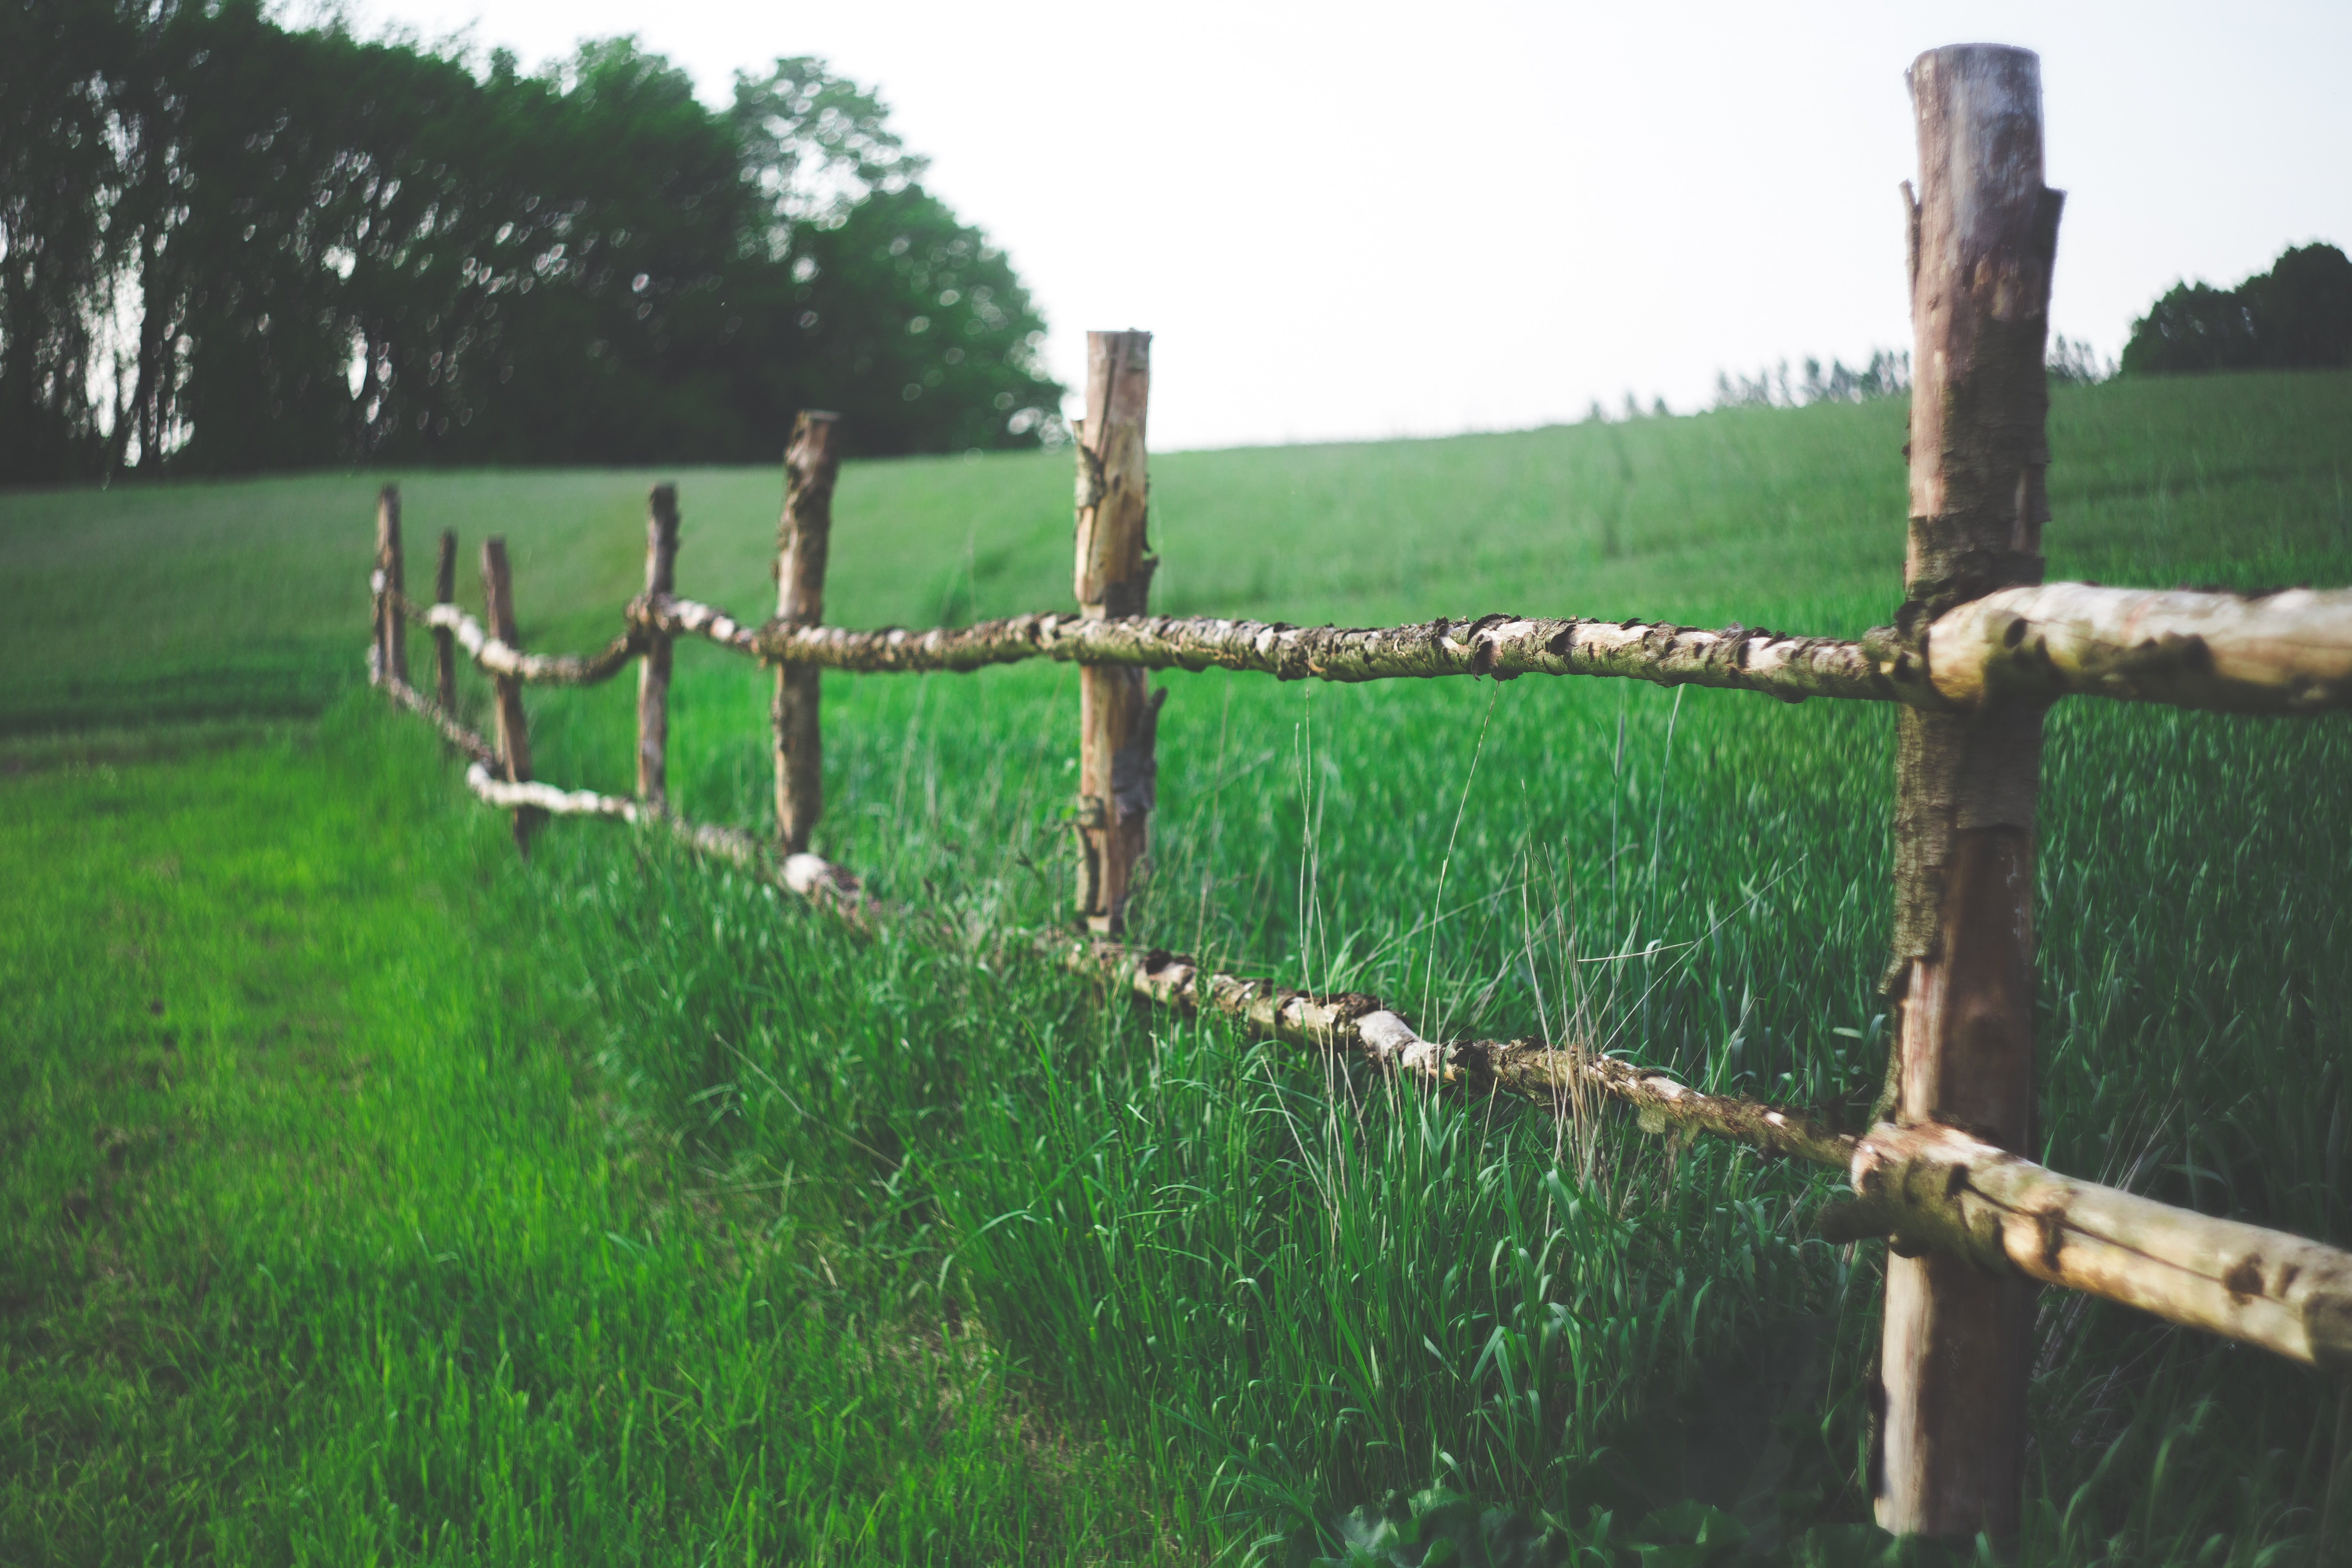
landscape, tree, nature, grass, outdoor, fence, plant, sky, wood, white, field, farm, lawn, meadow, countryside, texture, view, wall, country, summer, wire, rural, spring, green, scenic, pasture, natural, scenery, blue, agriculture, garden, season, net, wooden, day, hedge, picket, nobody, outdoor structure, wire fencing, home fencing, split rail fence